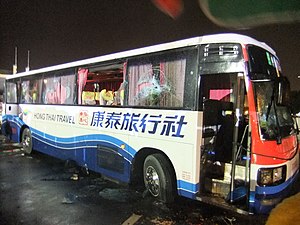
Gidseldramaet i Manila
Bussen der blev brugt til gidseltagningen
Gidseldramaet i Manila fandt sted den 23. august 2010, da den tidligere politibetjent Rolando Mendoza tog kontrollen over en turistbus i Manila i Filippinerne bevæbnet med et M16-automatvåben. Den tidligere politibetjent tog 25 passagerer som gidsel i turistbussen i håb om at skaffe sit job tilbage, efter han blev fyret for beskyldninger om røveri og narkohandel. Tidligere på dagen for gidseldramaet løslod gidseltageren otte gidsler, heriblandt tre børn.